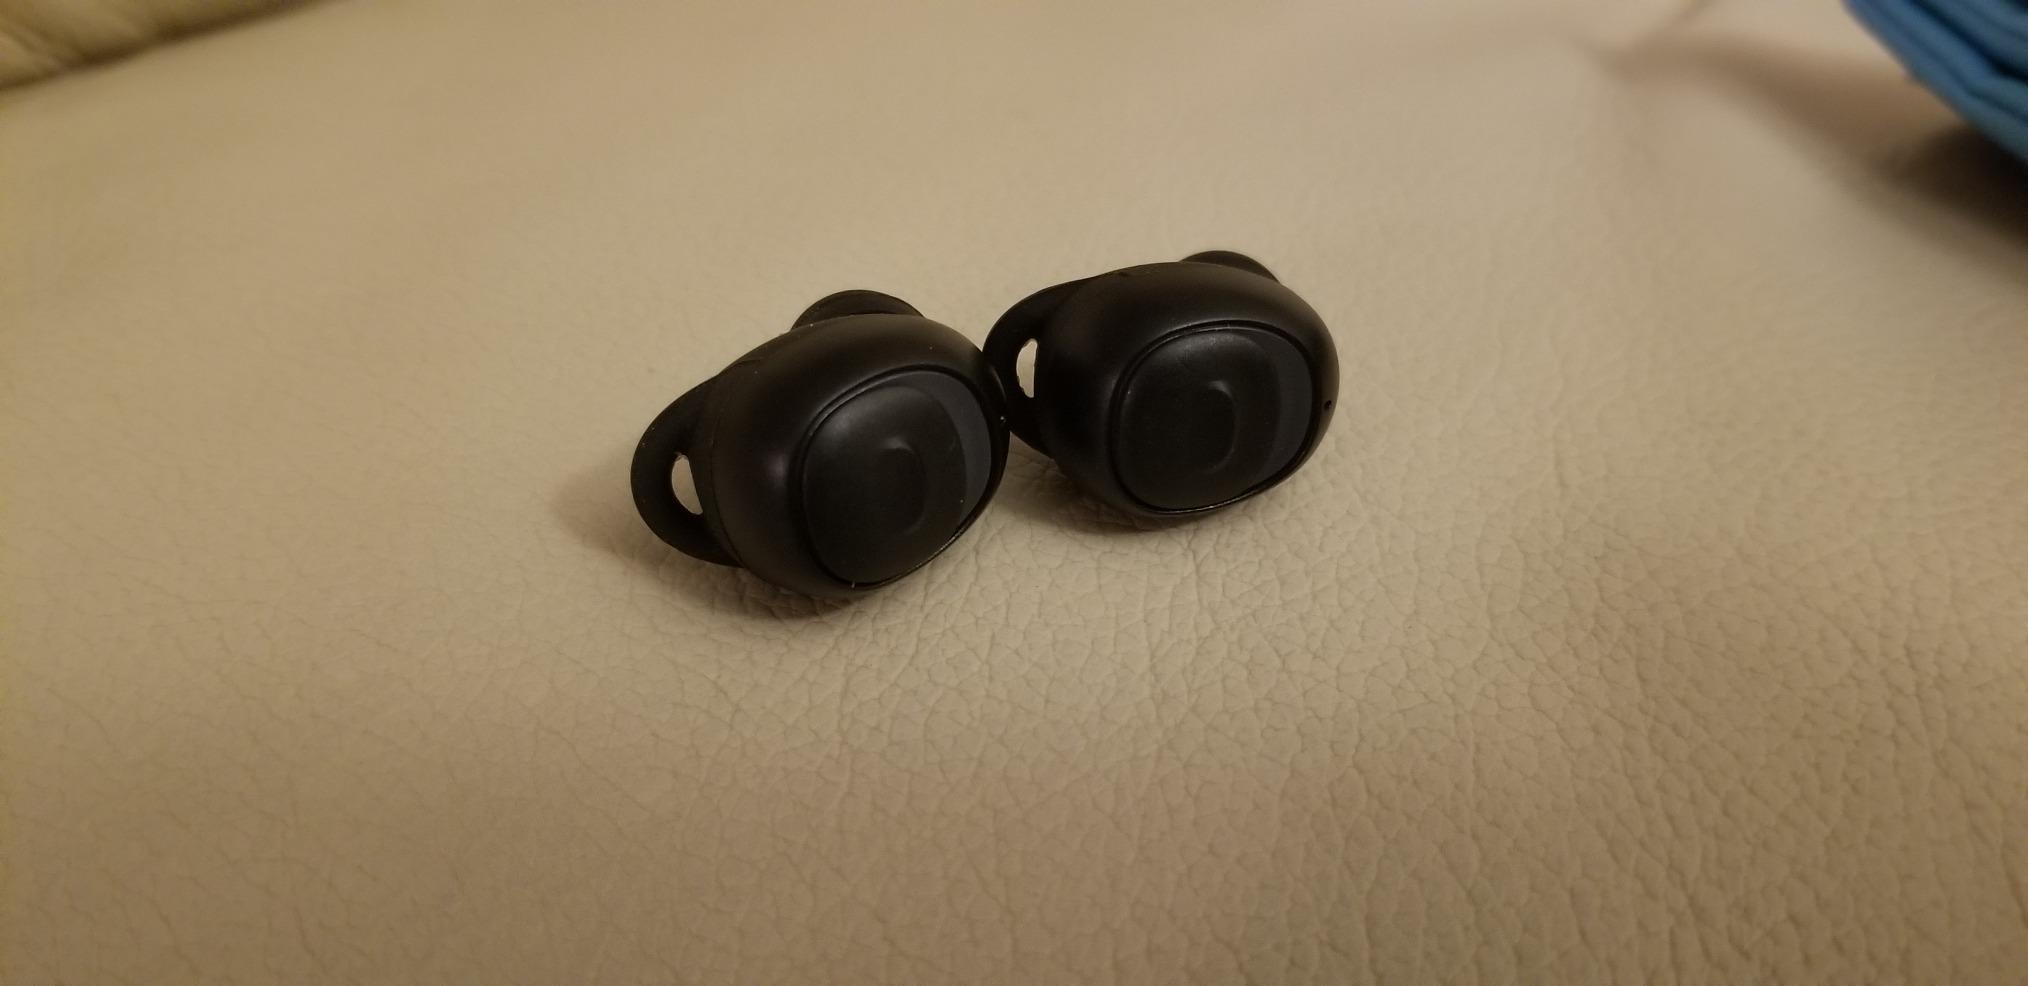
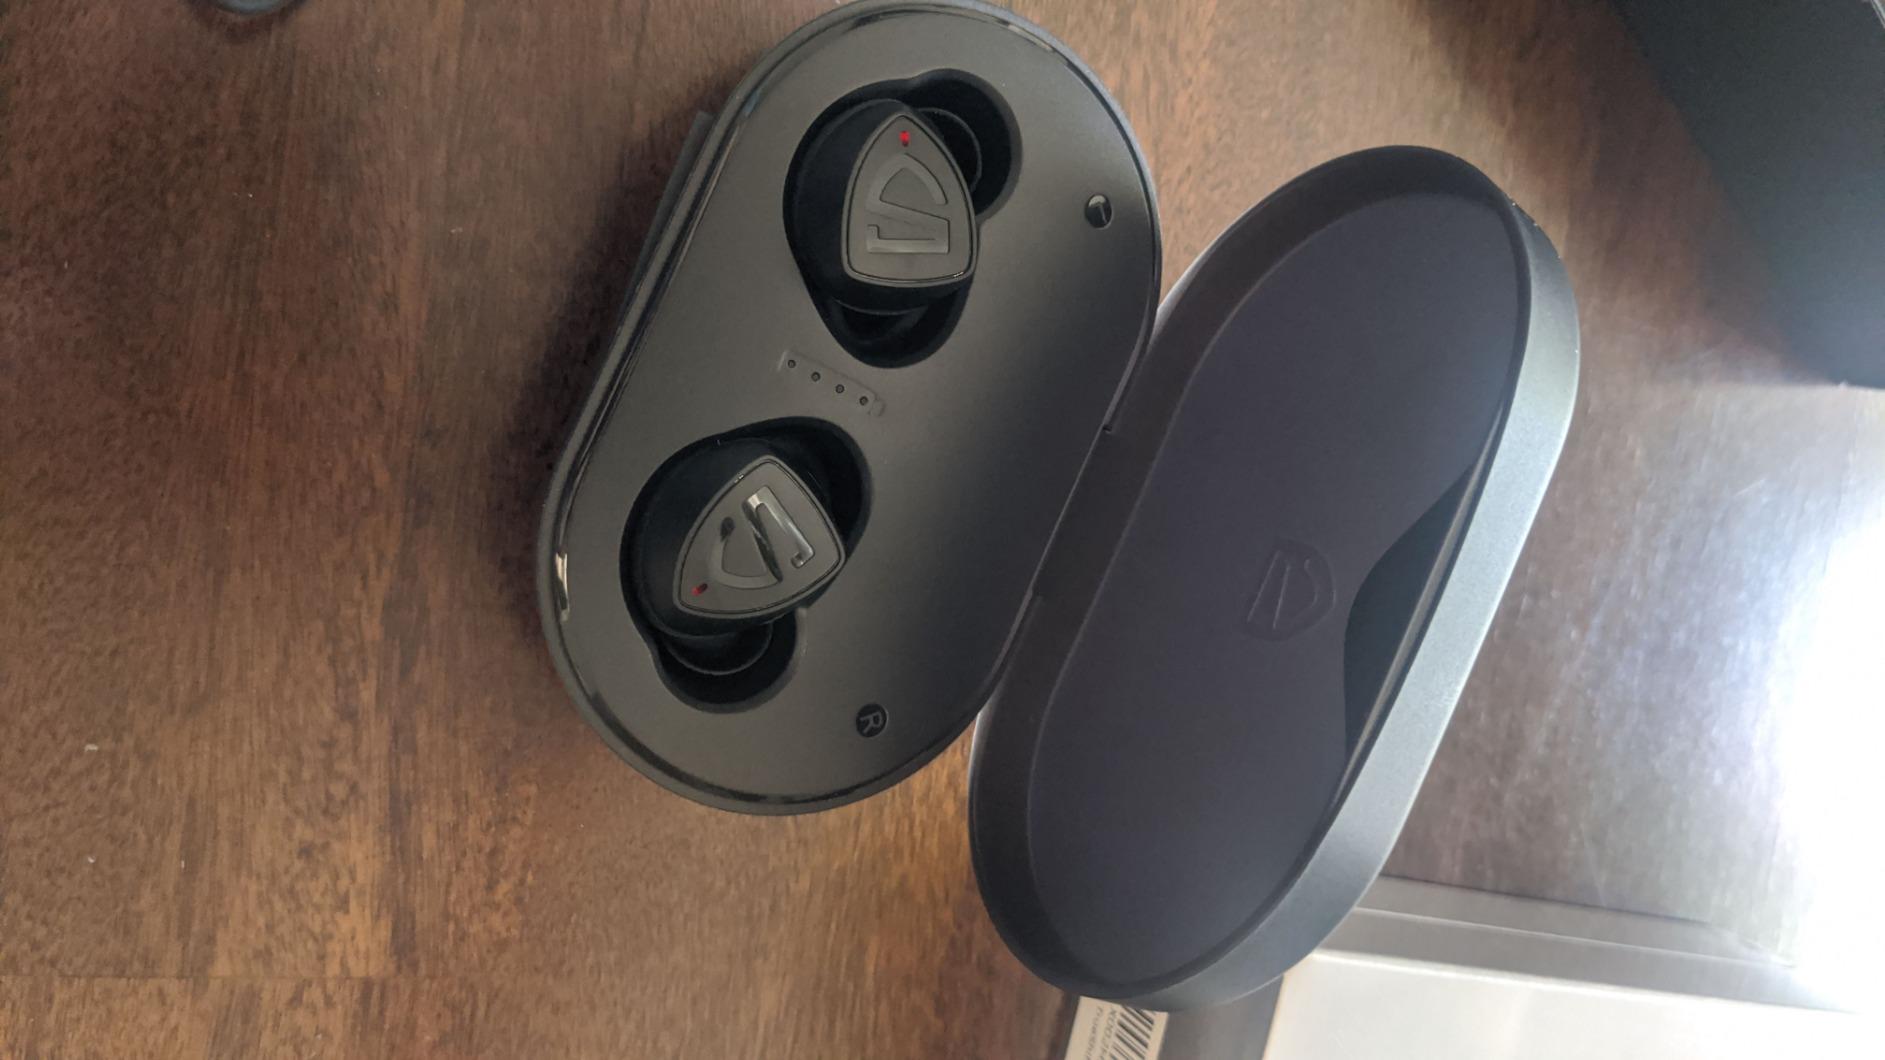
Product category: earbuds
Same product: no